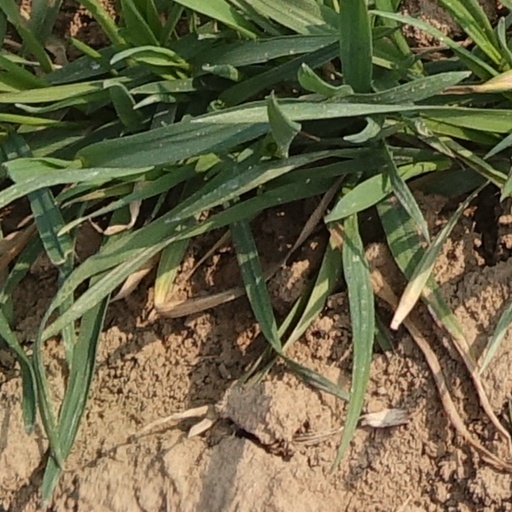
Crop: wheat